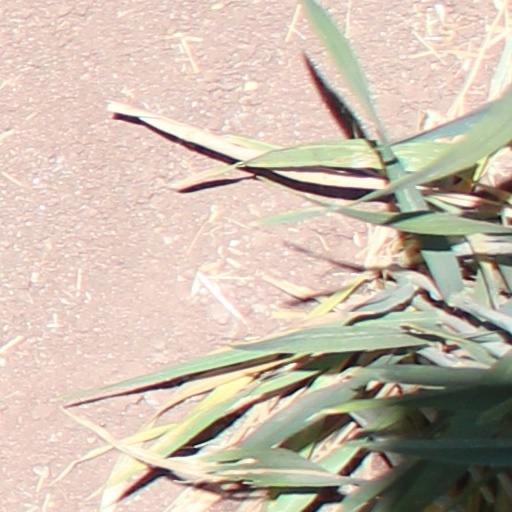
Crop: wheat